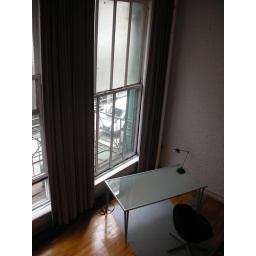
view of desk in the living room shot from the lofted guest bedroom